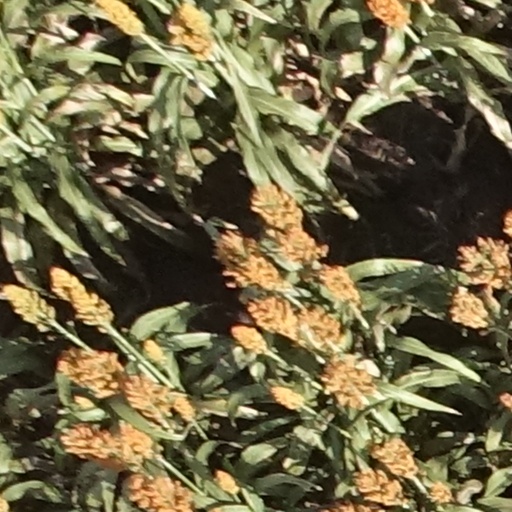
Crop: sorghum